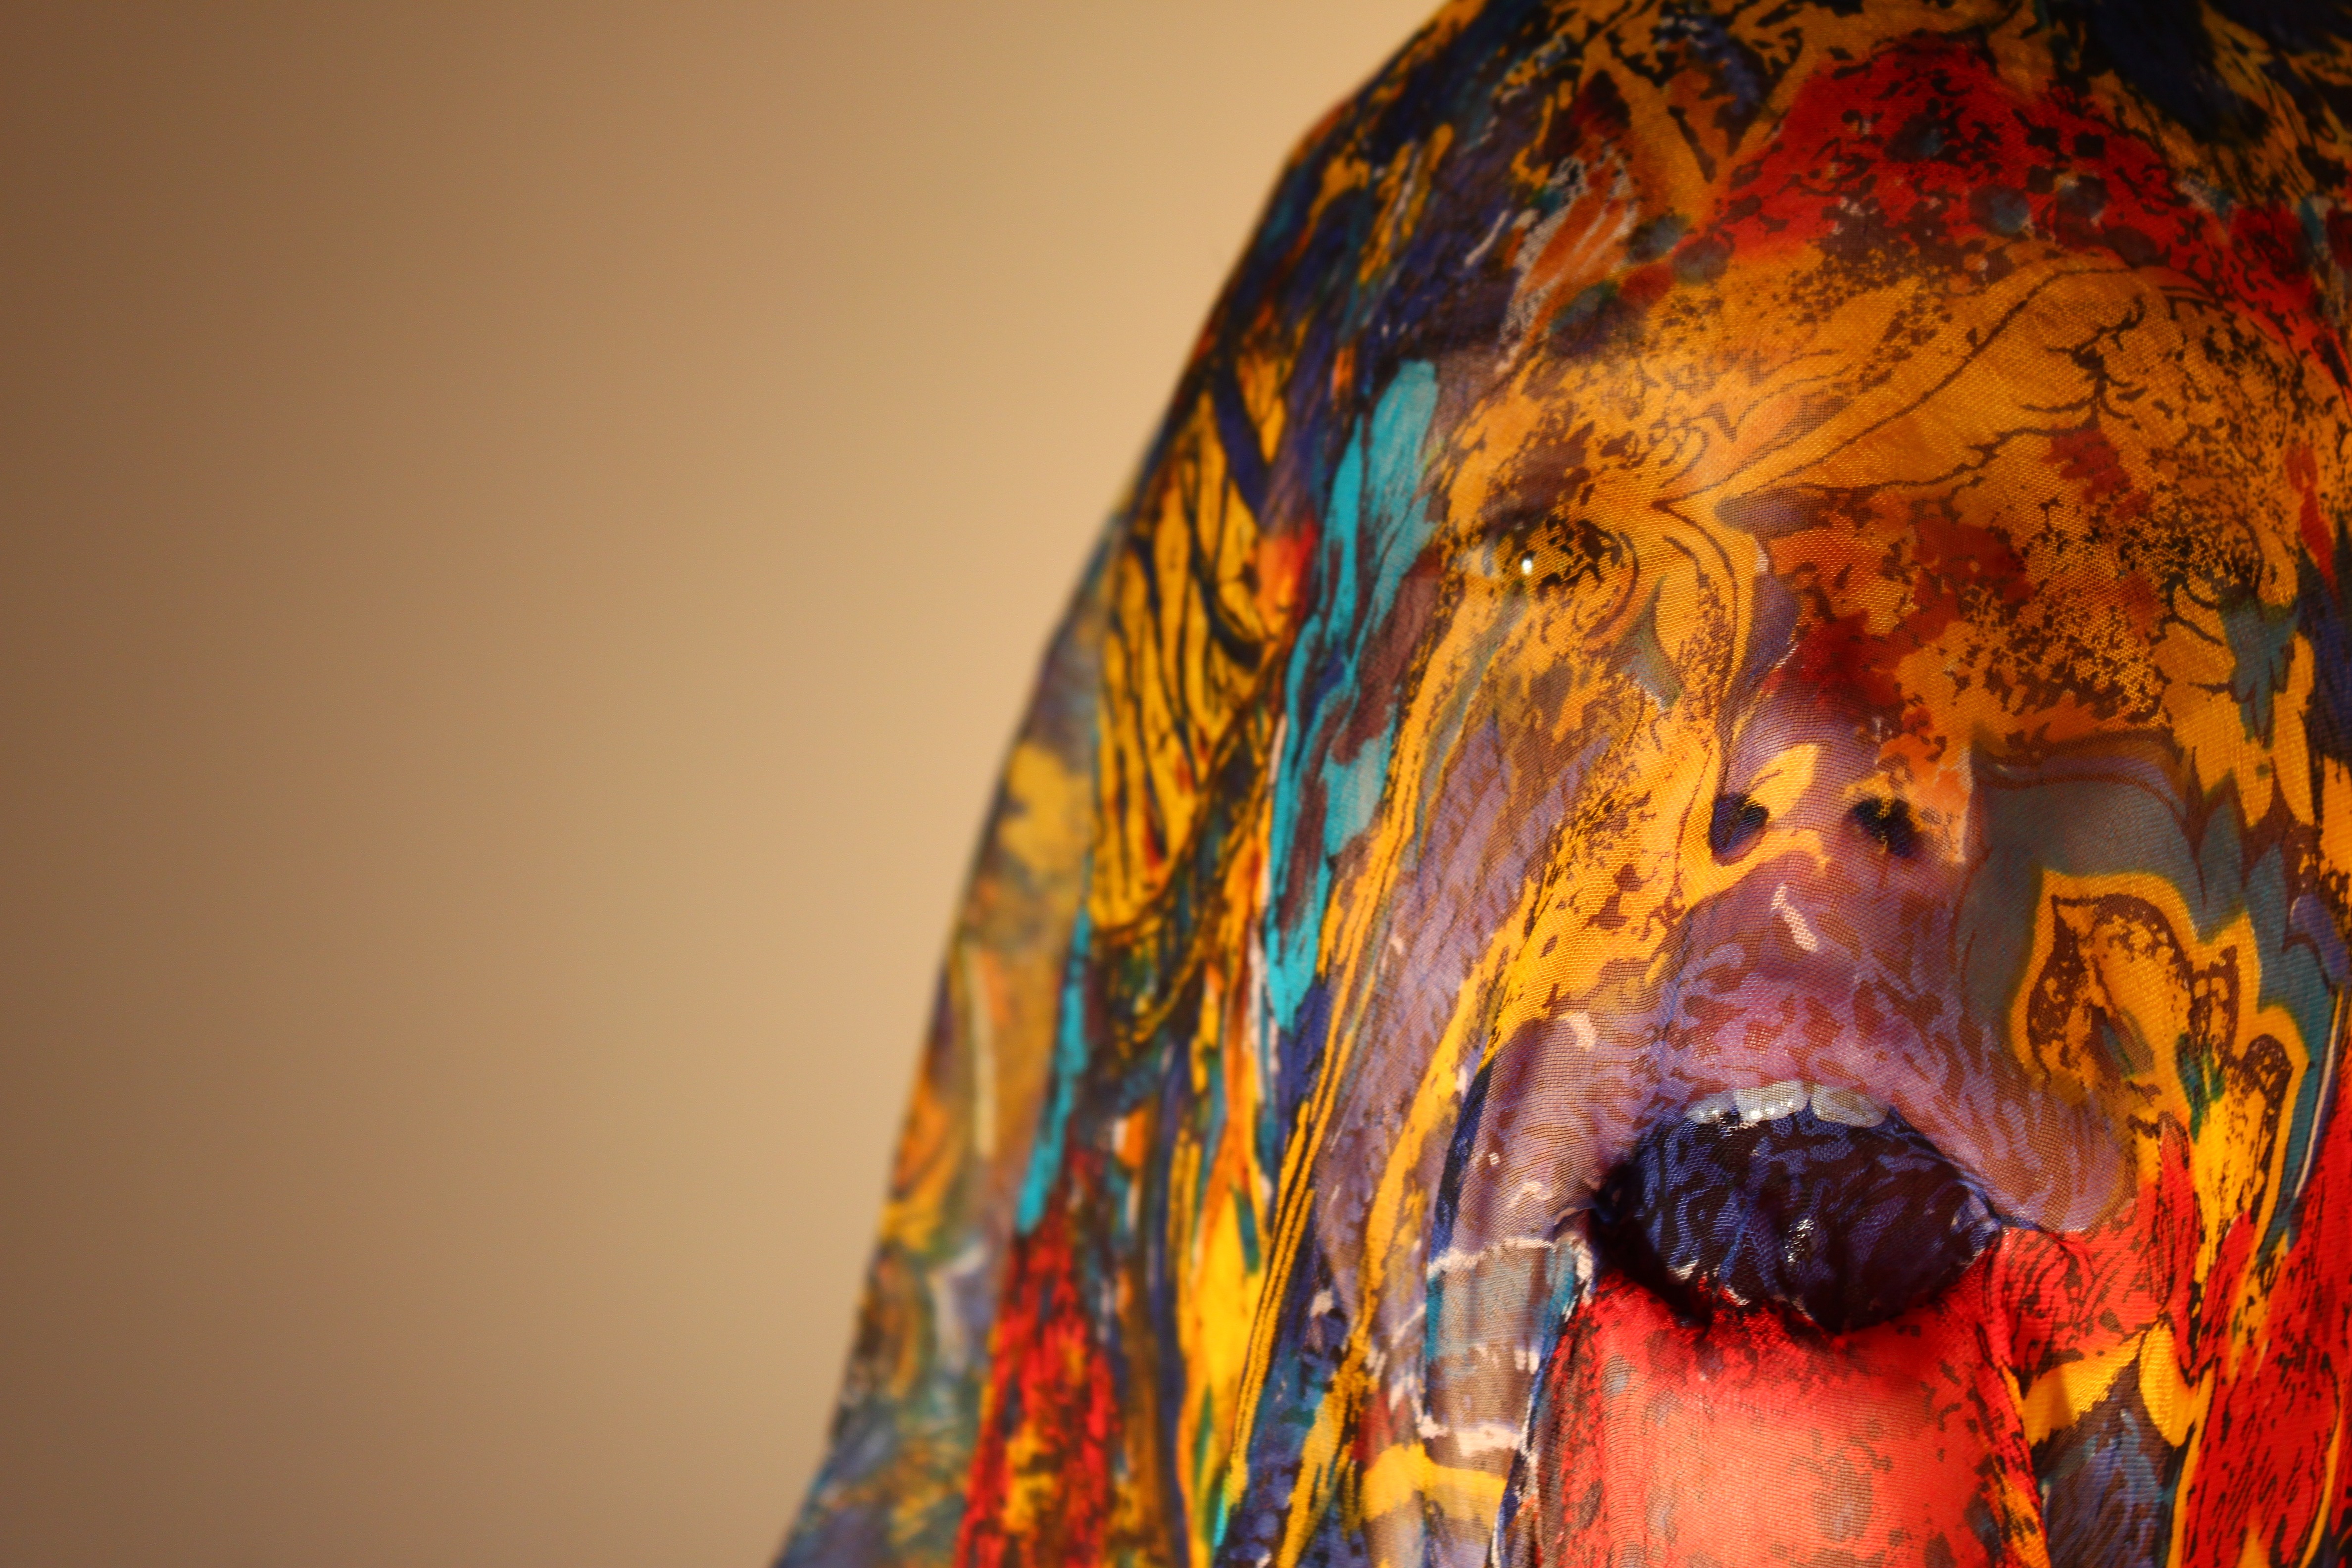
light, abstract, glass, red, color, clothing, scarf, painting, fabric, art, temple, head, dressing, cloths, veil, the head scarf